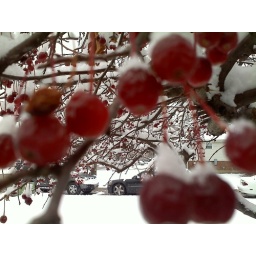
If the cars weren't in the background, and it was just a field of snow, i would LOVE this picture